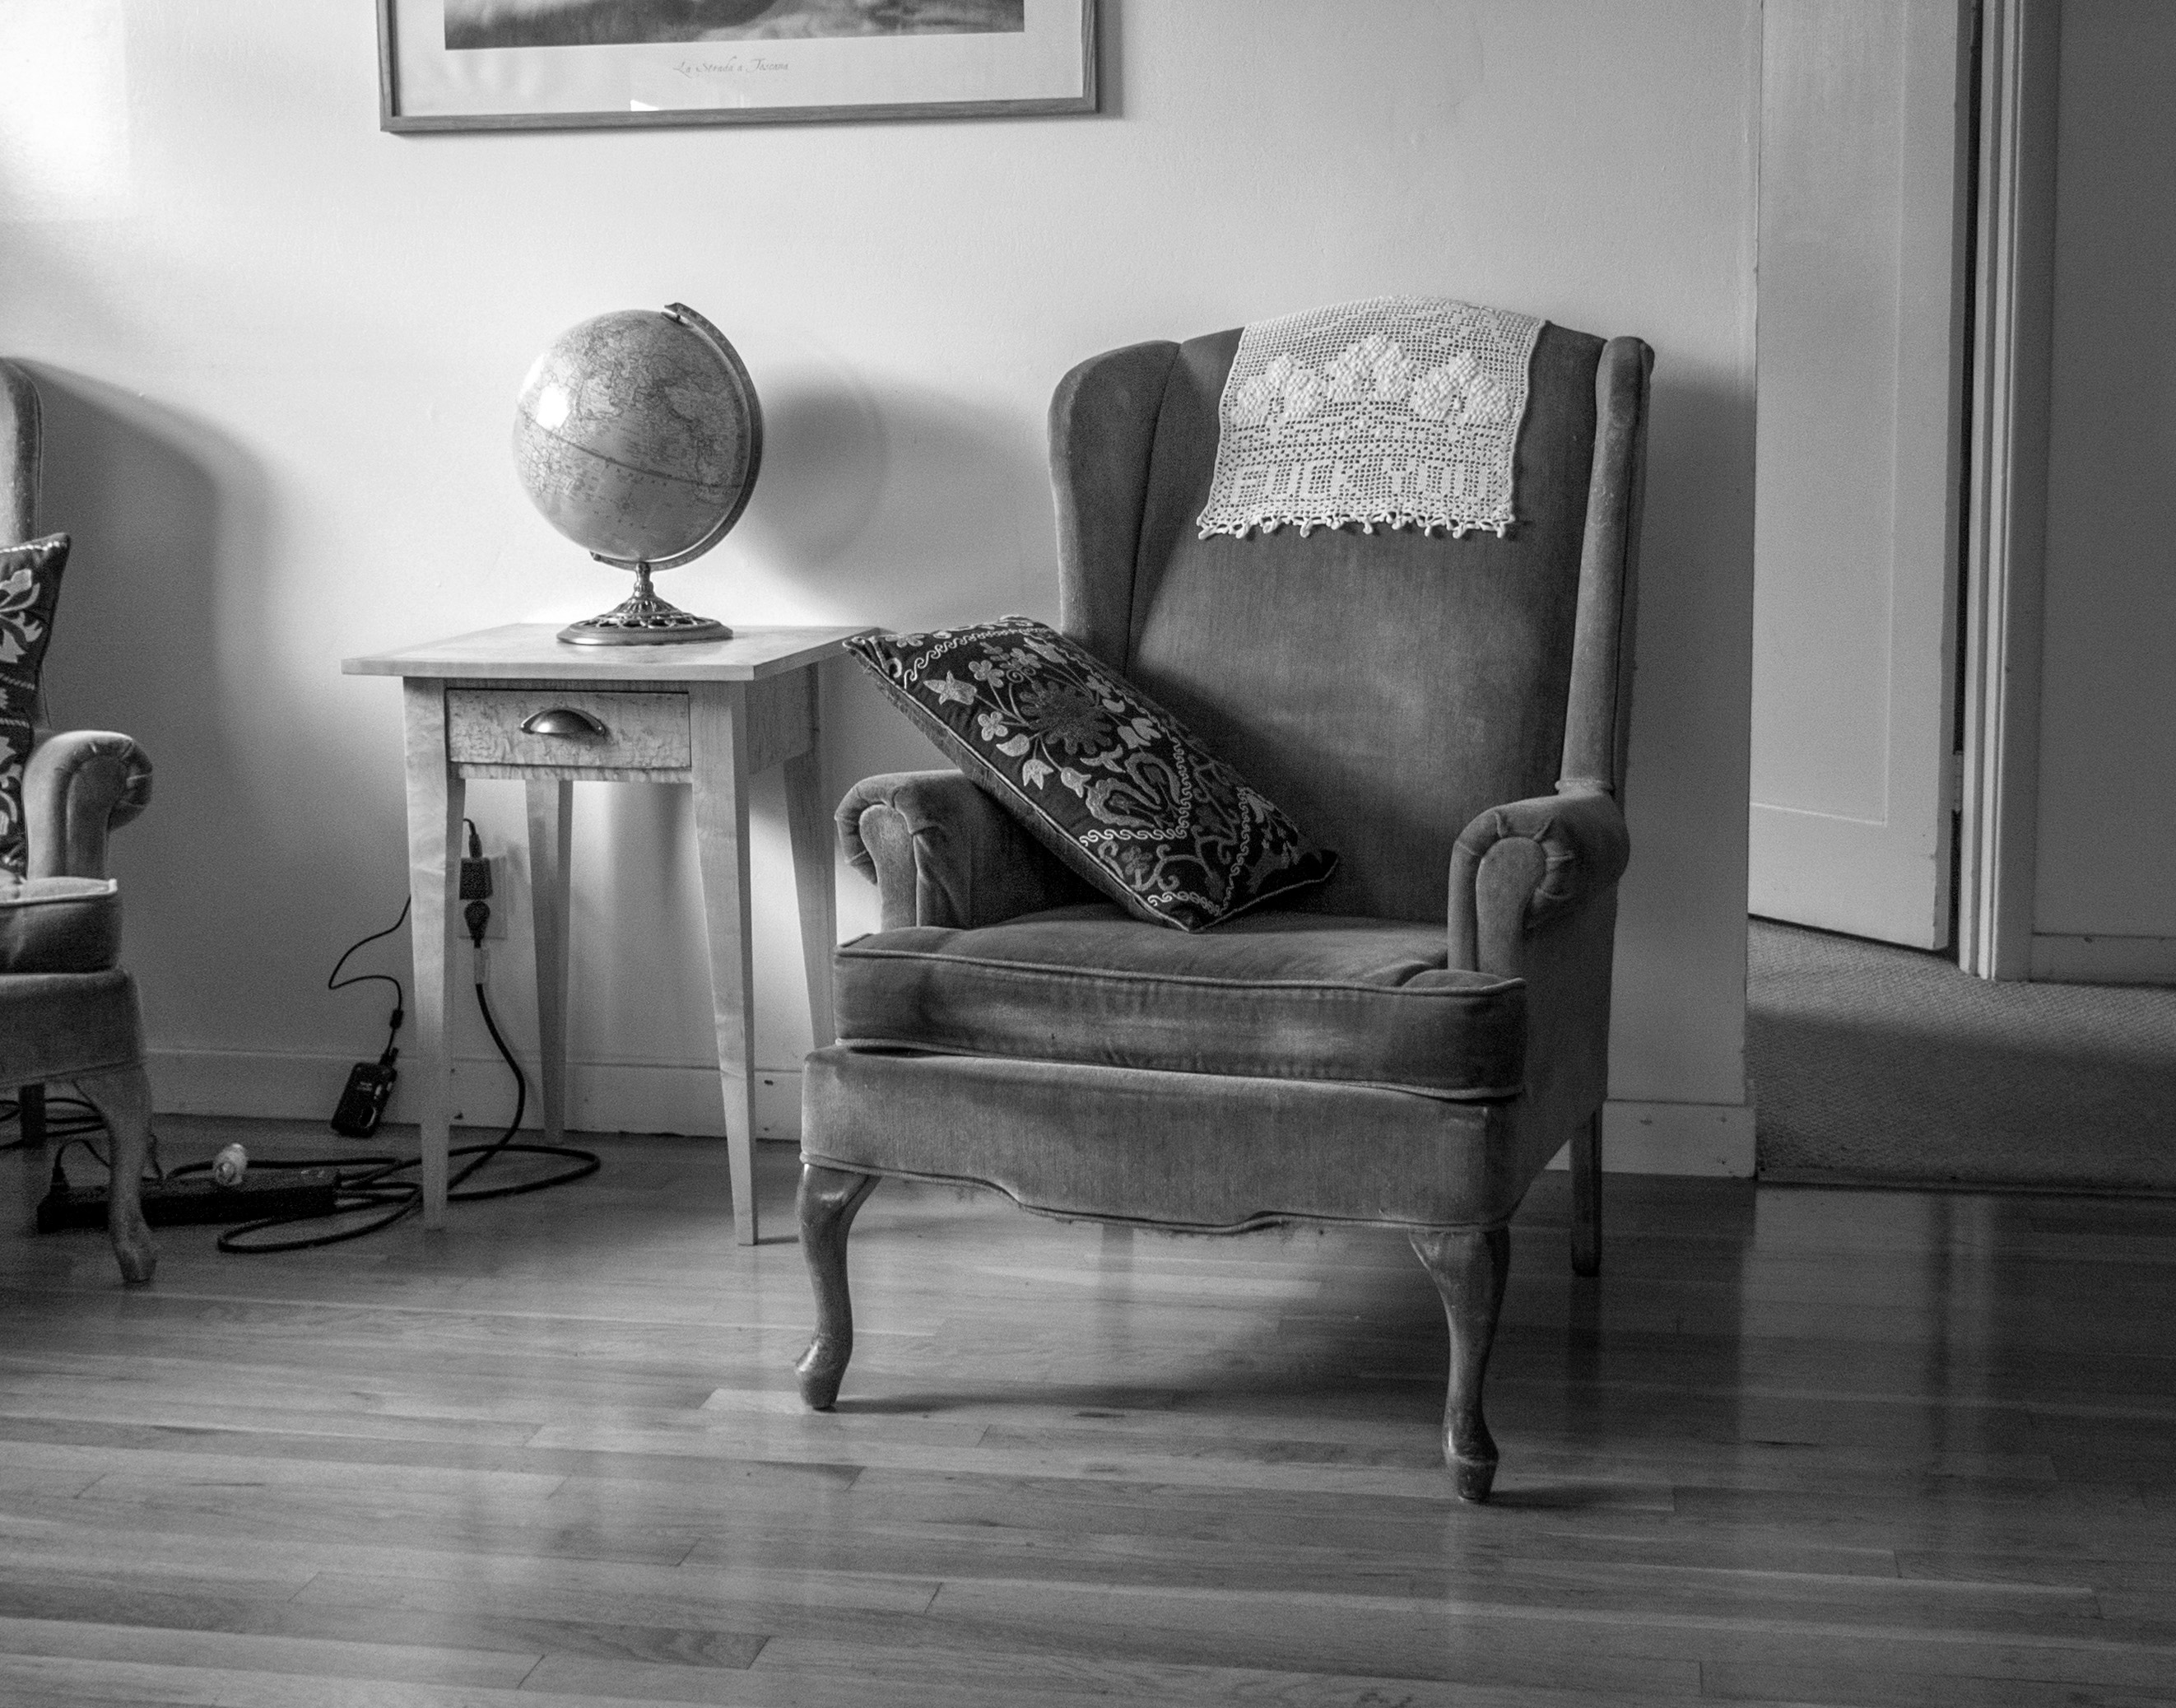
table, black and white, wood, white, house, chair, floor, home, living room, black, furniture, room, monochrome, globe, interior design, 2014, design, 365, antimacassar, 3652014, 365the2014edition, wingback, flooring, monochrome photography